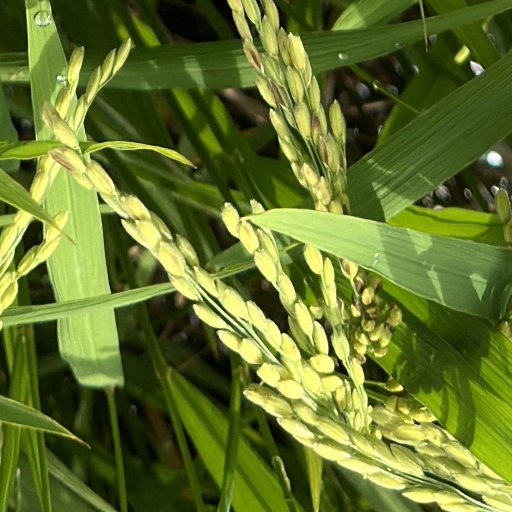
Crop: rice